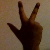
The image shows a hand gesture representing the number 3 in Indian Sign Language.